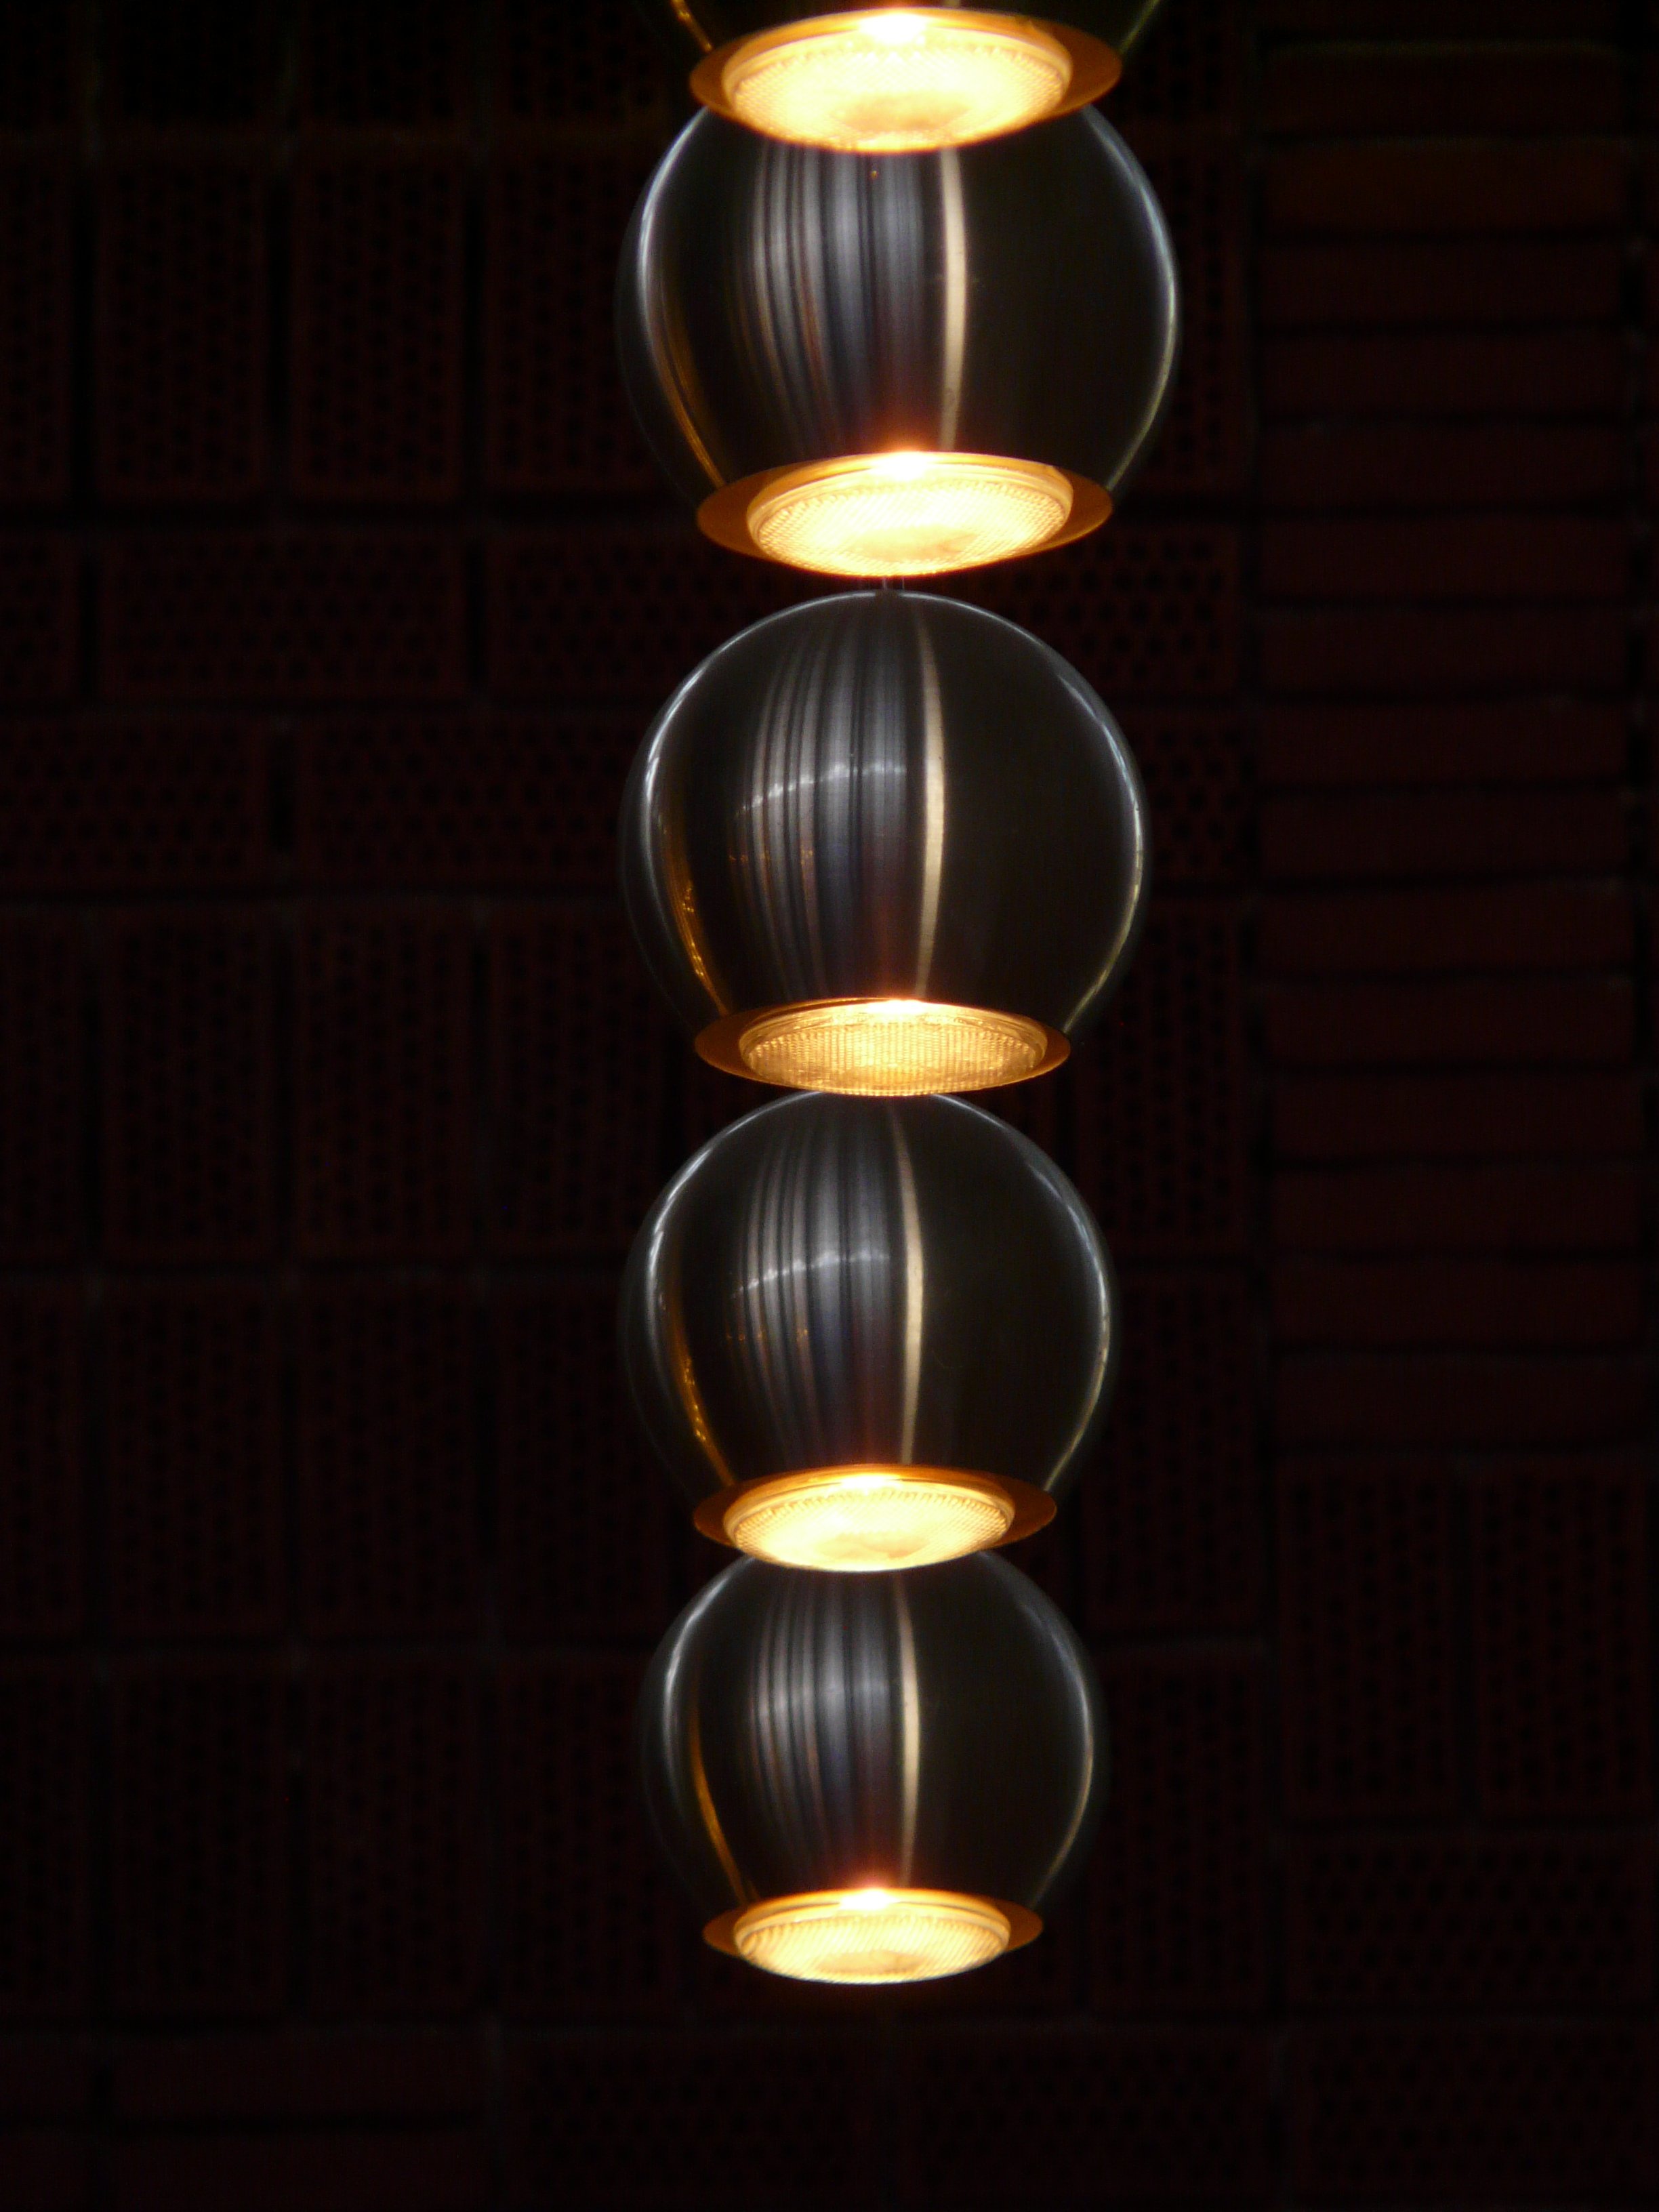
light, night, ceiling, lamp, candle, lighting, decor, spotlight, circle, lamps, light fixture, hell, sconce, incandescent light bulb